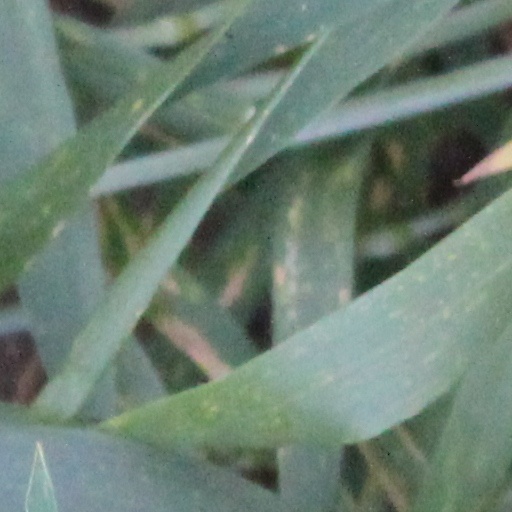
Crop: wheat